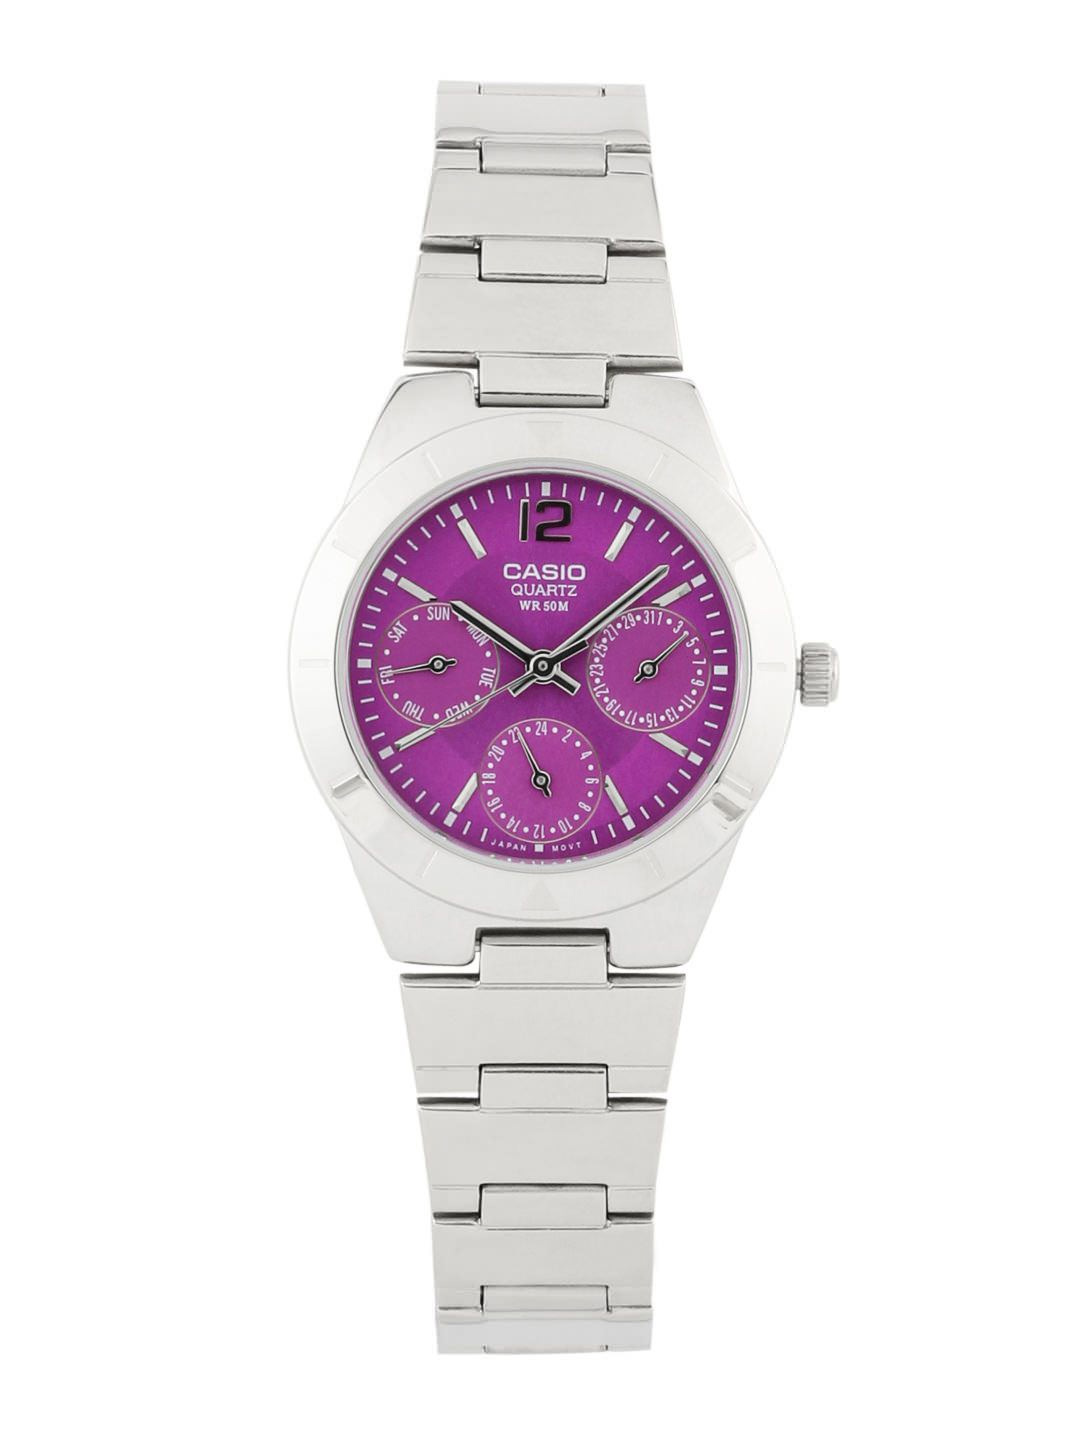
Casio Enticer Women Silver Analogue Watches (A535) LTP-2069D-6AVDF
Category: Accessories / Watches / Watches
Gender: Women
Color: Purple
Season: Winter 2016
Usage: Casual